Medeu

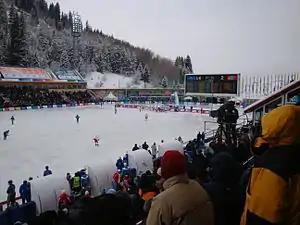
The final of the bandy tournament at 2011 Asian Winter Games between Kazakhstan and Mongolia, which was attended by President Nursultan Nazarbayev.

On 4 March 2006, Kazakhstan received the right to host the 2011 Asian Games. The Winter Asian Games were the largest scale competition ever to take place in Kazakhstan, and took place from 30 January until 6 February (2006). While a large portion of the events took place in Astana, Almaty hosted a number of the events, including ski jumping, cross-country skiing, and others. Medeu was set to host bandy.